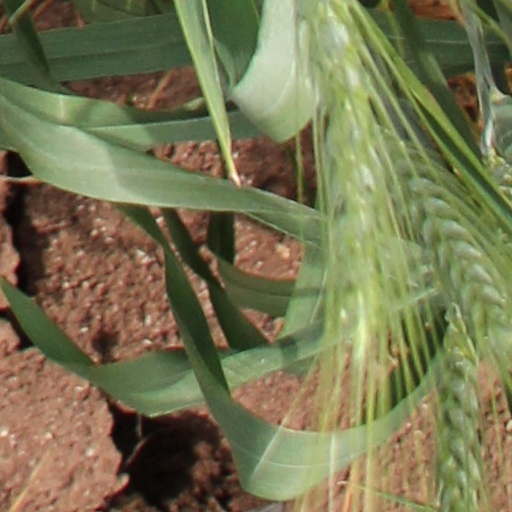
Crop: wheat